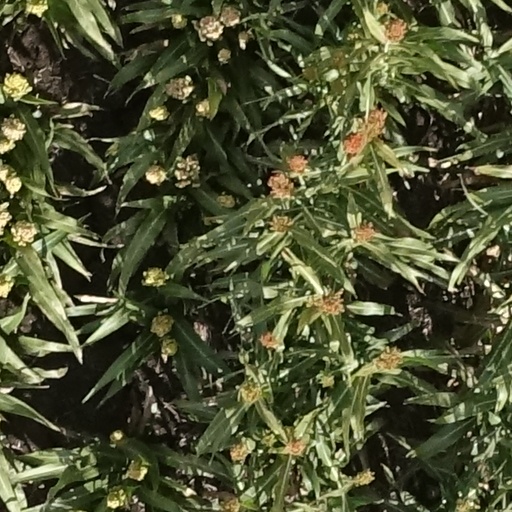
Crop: sorghum